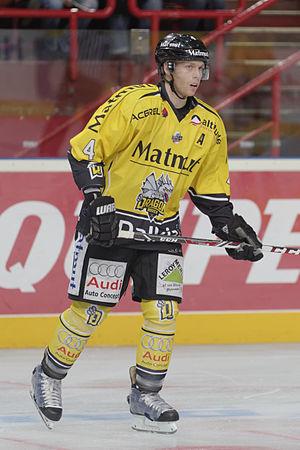
Andrej Tavželj est un joueur professionnel de hockey sur glace slovène. Il évolue au poste de défenseur et joue en tant que professionnel depuis 2000.